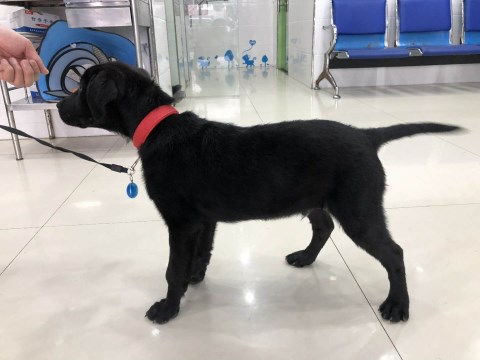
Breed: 3580-n000122-Labrador_retriever